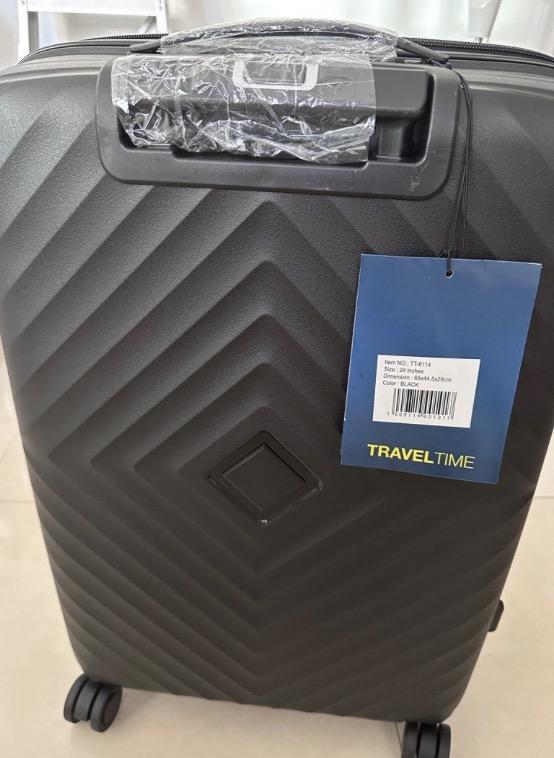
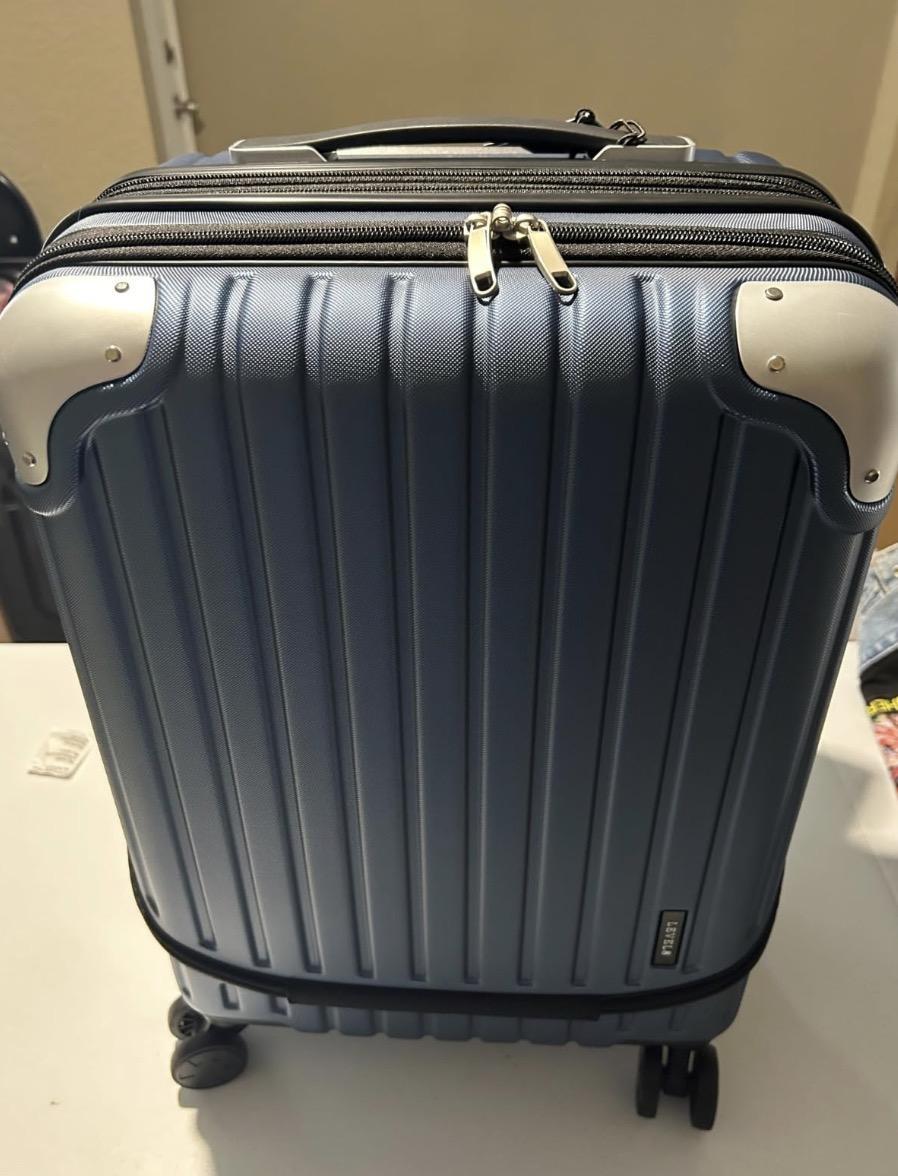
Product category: items_tea
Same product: no